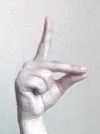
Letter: ta